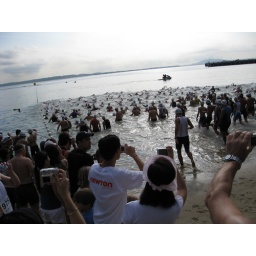
into the water for 750M swim in the ocean